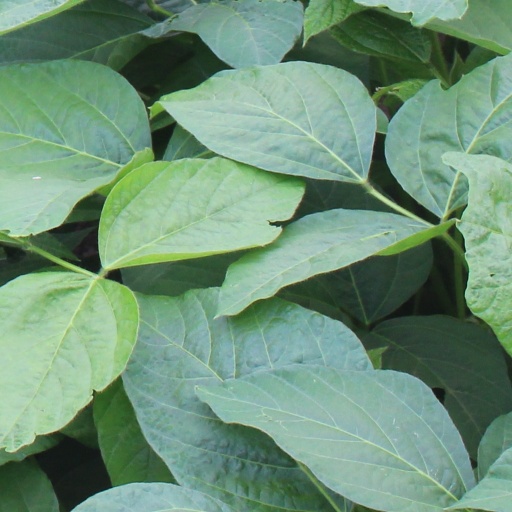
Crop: soybean